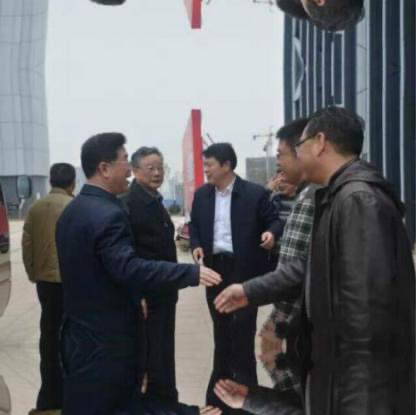
Objects in the image:
label: head
label: head
label: head
label: head
label: head
label: head
label: head
label: head